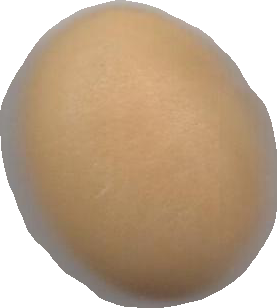
Variety: Grobogan